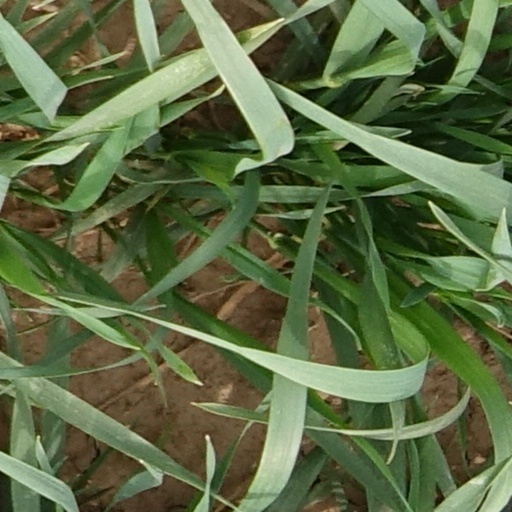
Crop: wheat